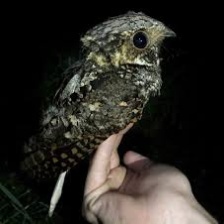
Species: EASTERN WIP POOR WILL
Scientific name: ANTROSTOMUS VOCIFERUS